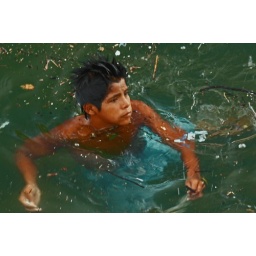
boy gets in the water and ask for coins